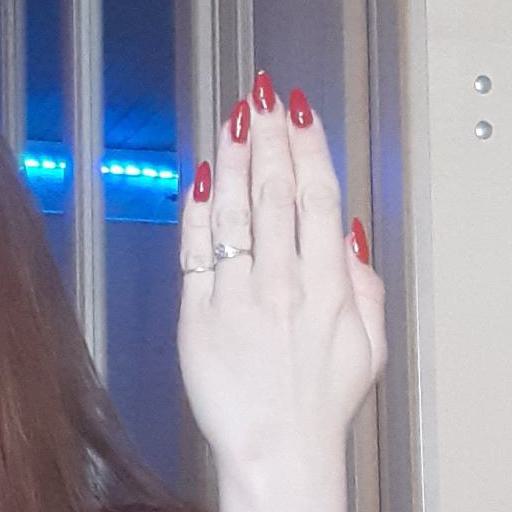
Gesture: stop_inverted